Dan-Air

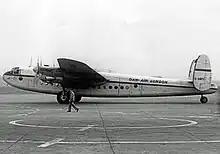
Dan-Air Avro York freighter at Manchester Airport in 1960, one of several examples operated between July 1954 and April 1964.

In 1959, British European Airways (BEA) awarded Dan-Air a two-year contract to operate its six-times weekly scheduled freight service between Heathrow, Manchester and Glasgow's old Renfrew Airport using Avro York freighters. From 1960, BEA awarded Dan-Air additional contracts to operate its freight services from Heathrow to other destinations in the UK and Continental Europe. The airline eventually replaced the DC-3s, which it had used to operate these latter services, with Avro Yorks.